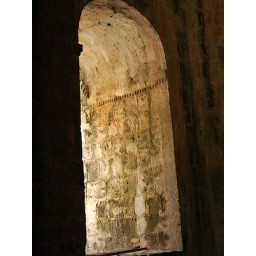
One of the windows inside the old bell tower in San Juan